Rockhampton, Gloucestershire

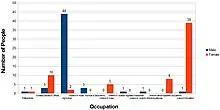
Occupational Structure of Rockhampton in 1881

The Church of St Oswald was mostly built during the 14th century, but some parts were built as early as the 13th century. There are still traces of medieval paintings inside the church. In 1860–61 parts of the church were rebuilt by Kempson of Hereford and in 1960 it was listed as a grade II* English heritage building.